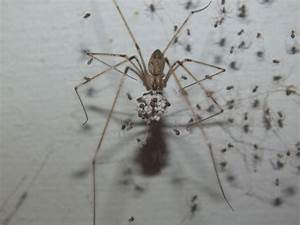
Label: ragno